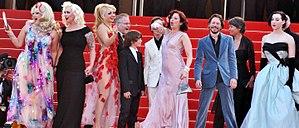
Mathieu Amalric et l'équipe du film Tournée au festival de Cannes. De gauche à droite
Tournée est un film français réalisé par Mathieu Amalric et sorti sur grand écran le 30 juin 2010. Quatrième long-métrage de l'acteur-réalisateur, Tournée est une comédie dramatique utilisant la forme du « road movie » pour dépeindre la vie d'une troupe américaine de cabaret New burlesque lors d'un périple dans les différentes villes de France où elle se produit à l'instigation d'un manager français.
Le new burlesque, ou neo-burlesque, est un mouvement artistique et féministe né aux États-Unis au début des années 1990, associé à la contre-culture. Il s'agit de performances scéniques réalisées par des danseuses ou danseurs légèrement vêtues ou pratiquant le striptease. Le nom tire son origine du burlesque au sens américain du terme, sans rapport avec le style humoristique du même nom.